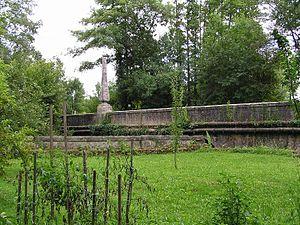
La Charente est un département français créé en 1790 sur des critères géographiques, mais aussi historiques car la partie centrale correspond à l'ancien diocèse puis comté de l'Angoumois. Ce territoire, au cours de la période historique avant la Révolution, n'a jamais connu d'unité, ni politique, ni religieuse, ni judiciaire. Son histoire a souvent été associée à celle de l'Aquitaine, mais le comté d'Angoumois, berceau royal, a souvent eu une histoire singulière et a joué un rôle non négligeable dans l'histoire de France.
Cherves-Richemont est une commune du Sud-Ouest de la France située dans le département de la Charente. Cette commune compte 2 420 habitants d'après le dernier rescensement en 2008. Elle s'étend sur 37,9 km² pour une densité de 63,5 hab./km².